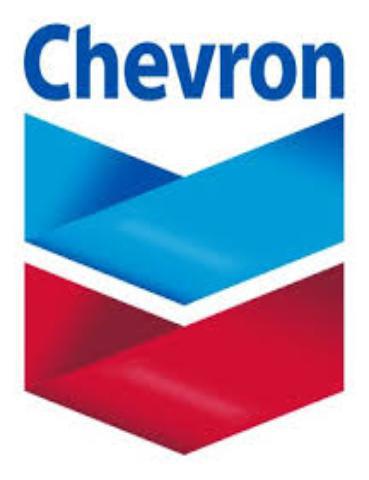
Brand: Chevron
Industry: Transportation